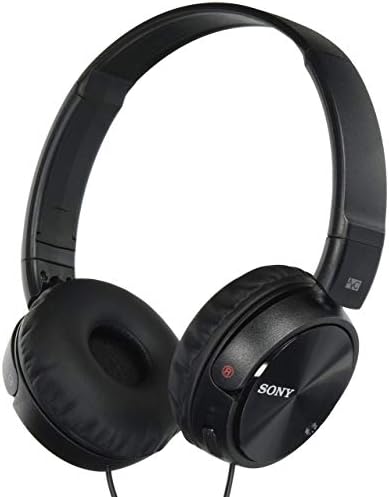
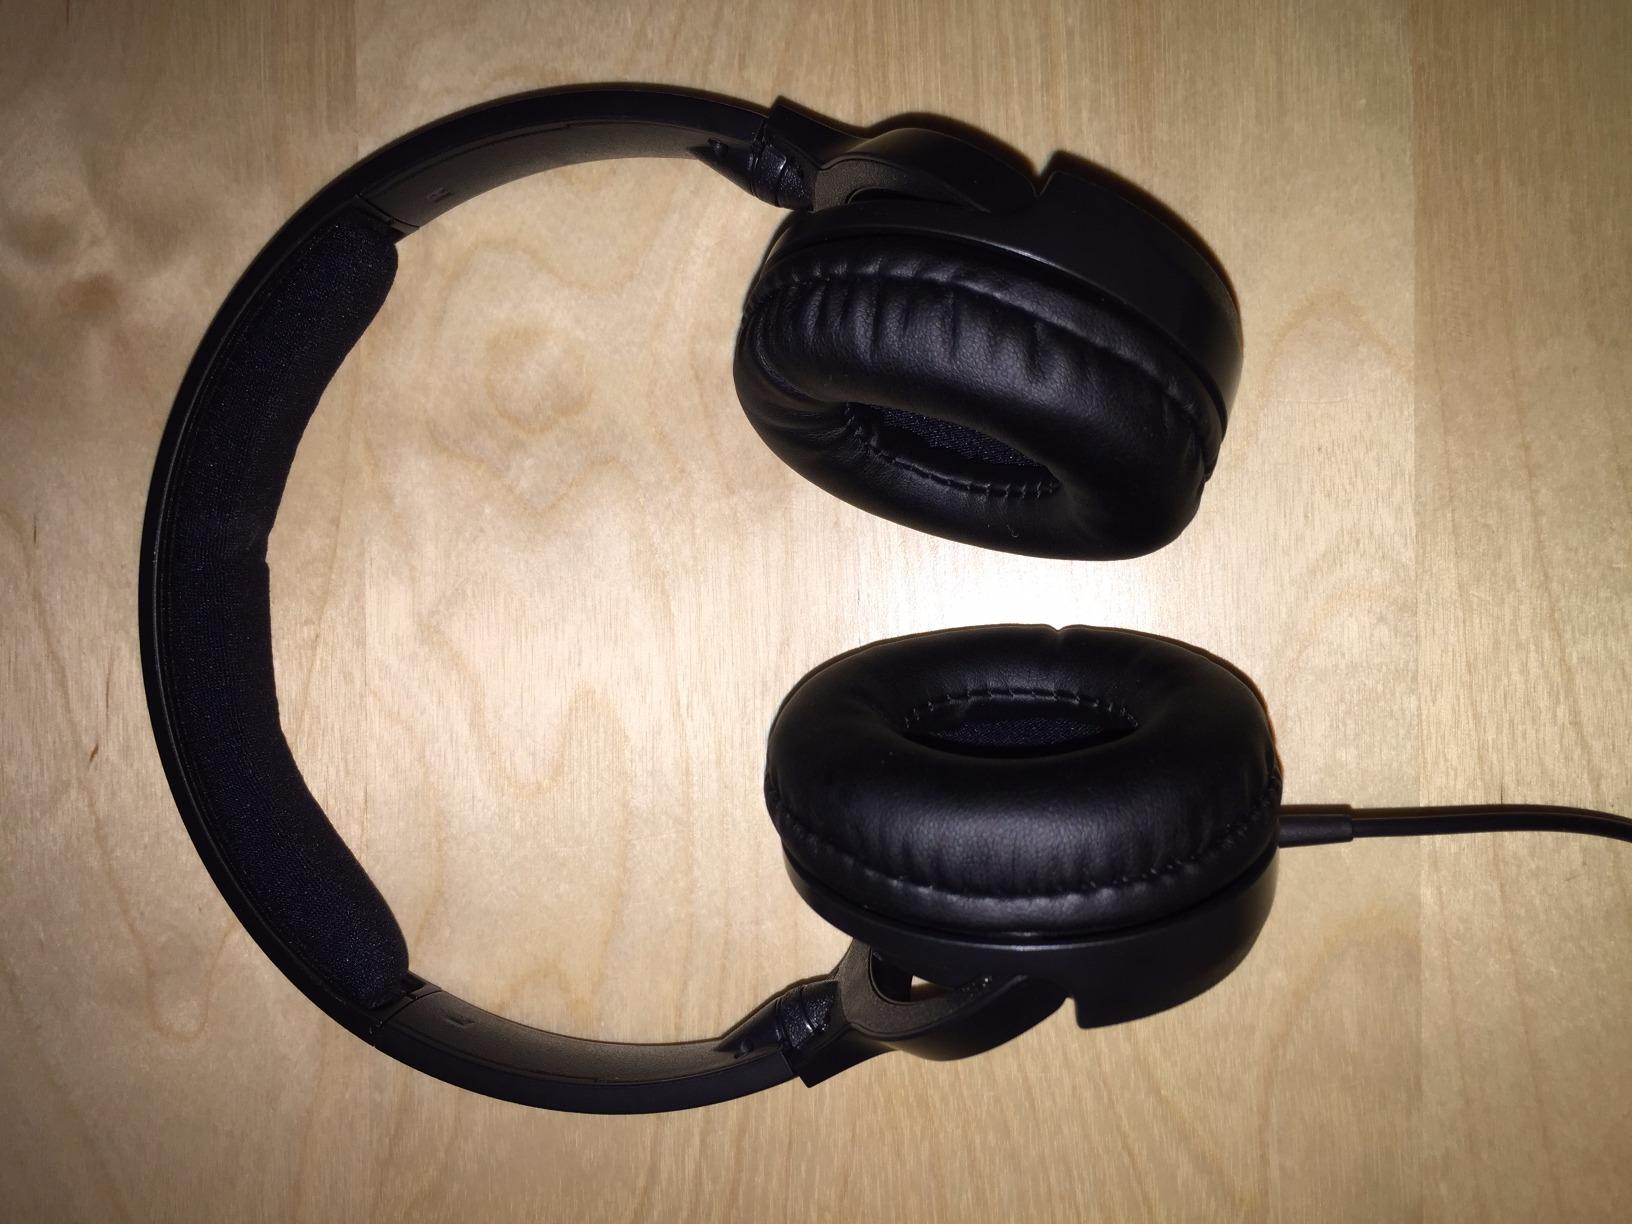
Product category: headphones
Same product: no